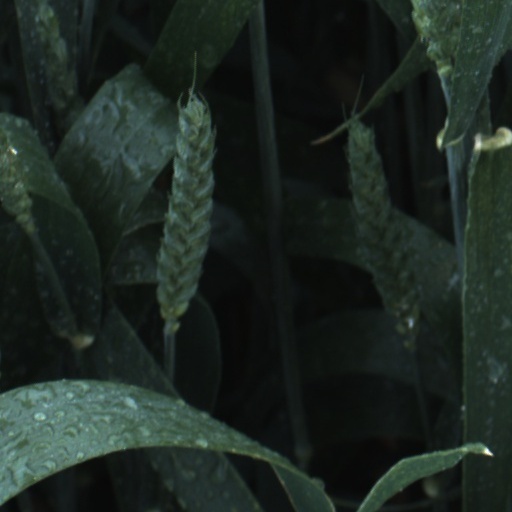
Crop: wheat